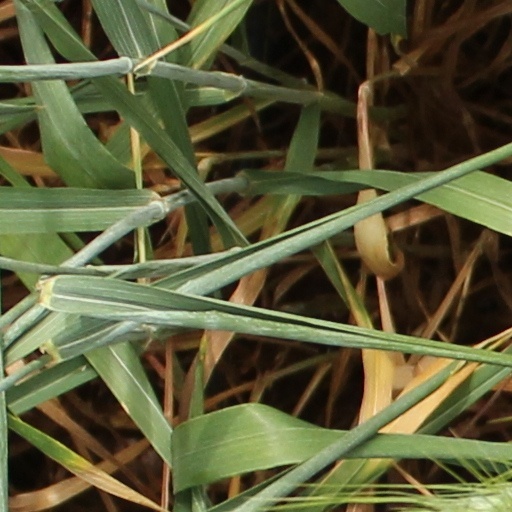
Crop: wheat